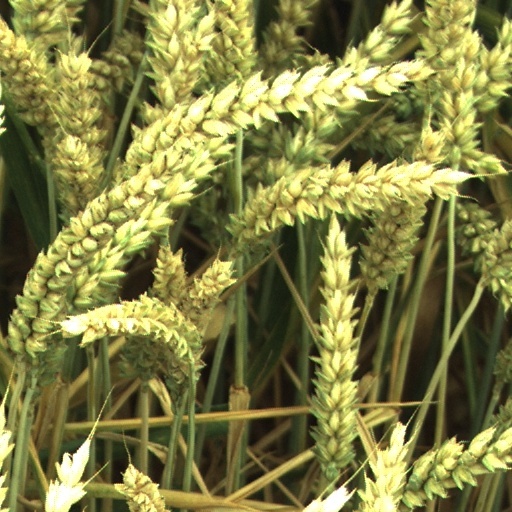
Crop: wheat